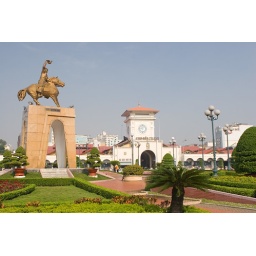
The main market in Saigon, this building has been a symbol of the city's heritage for many years.